Long-tailed broadbill

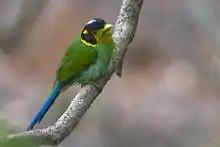
From Naina Devi Himalayan Bird Conservation Reserve, Uttarakhand, India.

Long-tailed broadbill have a long blue tail, but the under-tail is black. They have strong, broad bill that is yellowish green in color with lighter edges. They have a pea-green toes and brown legs. Juvenile long-tailed broadbills have a shorter tail, green head with duller plumage. A full-grown adult stand about 10 inches in length (25 cm) and weighs anywhere between 50 and 60 grams.